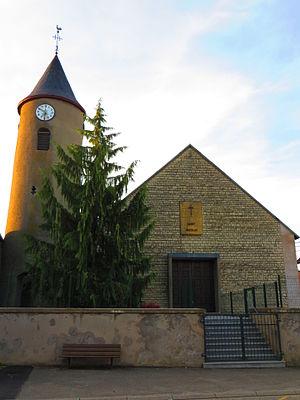
Rodalbe l'église Saint-Nicolas
Rodalbe est une commune française située dans le département de la Moselle en région Grand Est. Elle est membre de la communauté de communes du Saulnois.